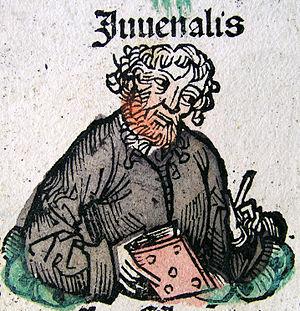
Juvénal est un poète satirique romain de la fin du Iᵉʳ siècle et du début du IIᵉ siècle. Il est l'auteur de seize œuvres poétiques rassemblées dans un livre unique et composées entre 90 et 127, les Satires.